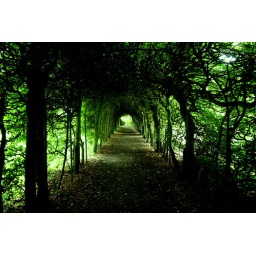
Tunnel of old beech trees in ground of Chateau in Limburg, Belgium